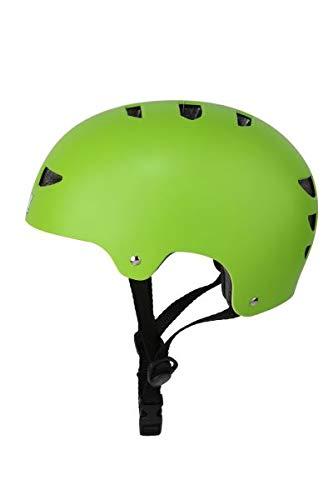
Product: TONY HAWK ACTGEAR-242TH Helmet, for Skateboarding, Biking, Inline Skating, and Other Action Sports, Protective Helmet for Kids, Green
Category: Sports & Outdoors | Outdoor Recreation | Skates, Skateboards & Scooters | Skateboarding | Protective Gear
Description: Made For Children 3+ yrs.
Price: $29.96
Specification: Product Dimensions:         12 x 10 x 2 inches    |Shipping Weight: 15.4 ounces (View shipping rates and policies)|ASIN: B07QCCQQBZ|Item model number: ACTGEAR-242TH-GRN|    #974    in Skate & Skateboarding Protective Gear